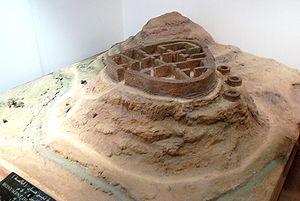
Maquette du Tombeau de Tin Hinan exposée au Musée du Bardo.
Le tombeau de Tin Hinan, est un mausolée berbère qui occupe la partie supérieure d'une colline située sur la rive gauche de l'oued Tifirt à proximité de l'oasis d'Abalessa au Hoggar dans le Sahara. Ses dimensions sont de 26,25 m de grand axe, 23,75 m de petit axe et 4 m de hauteur.
Tin Hinan est une reine berbère qui vécut au IVᵉ siècle. Elle est considérée par les Touaregs nobles du Hoggar comme leur ancêtre originelle. La tradition orale touarègue la décrit comme « une femme d'une beauté irrésistible, grande, au visage sans défaut, au teint lumineux, aux yeux immenses et ardents, au nez fin, l’ensemble évoquant à la fois la beauté et l’autorité ». Selon l'étymologie, son nom peut vouloir dire « celle des tentes », ou, dans une acception plus récente, « celle qui migre », « celle qui se déplace » ou « celle qui vient de loin », en tamasheq.
Le musée national du Bardo, situé au haut du principal boulevard du centre d'Alger, le boulevard Didouche Mourad ex-rue Michelet- dominant Ghermoul et l'hôpital Mustapha Pacha, est un musée algérien. Il est nommé musée du Bardo avant de prendre son nom actuel en 1985.